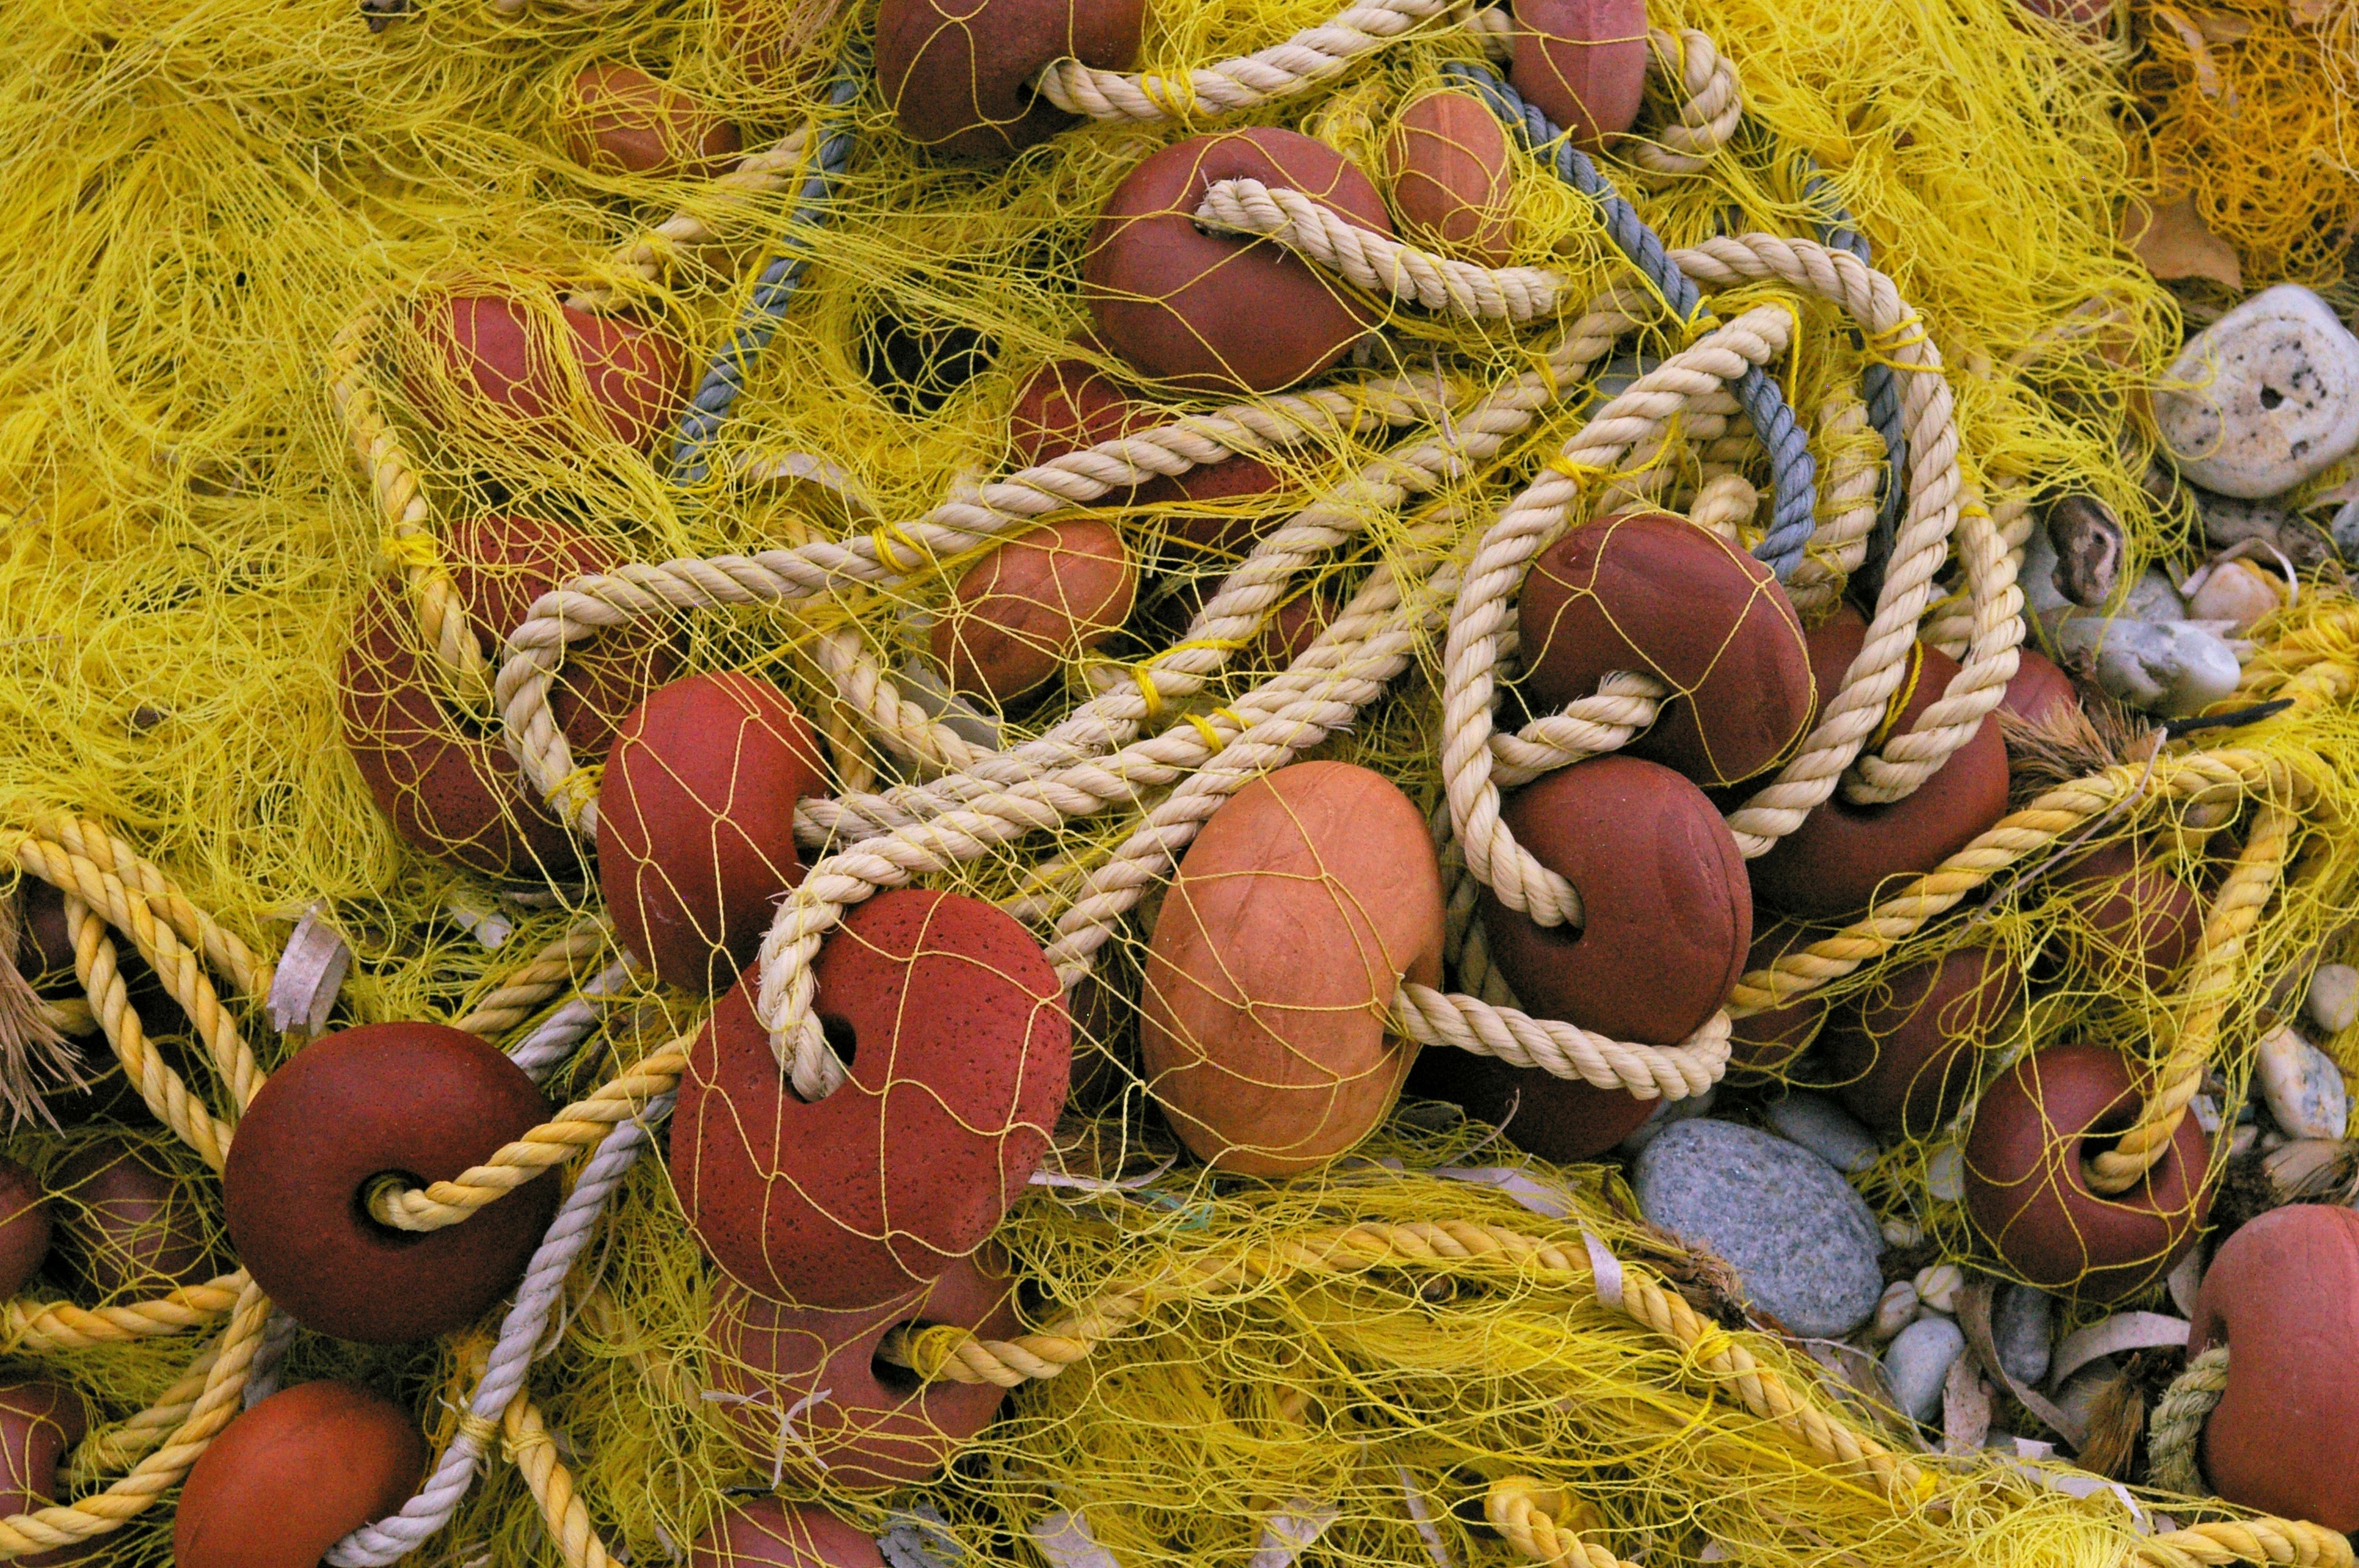
beach, sea, water, flower, pier, dry, boot, food, fishing, autumn, holiday, port, fish, christmas decoration, stones, festival, pebbles, greece, event, fischer, fishing net